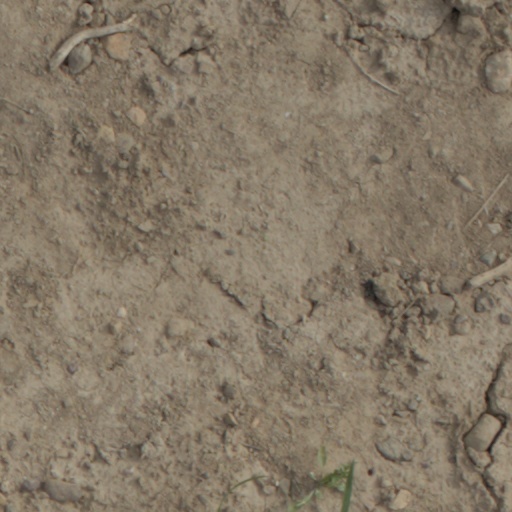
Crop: wheat